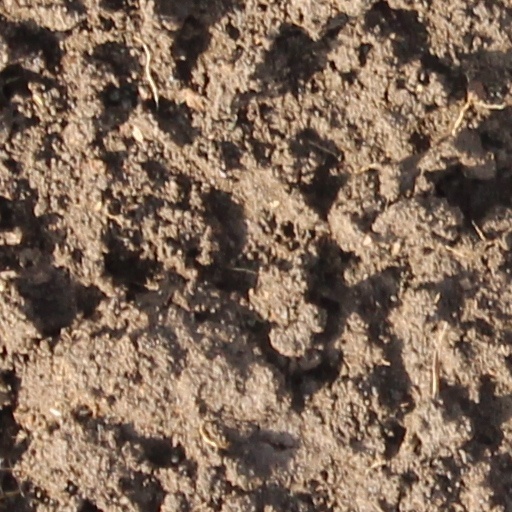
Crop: wheat